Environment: real
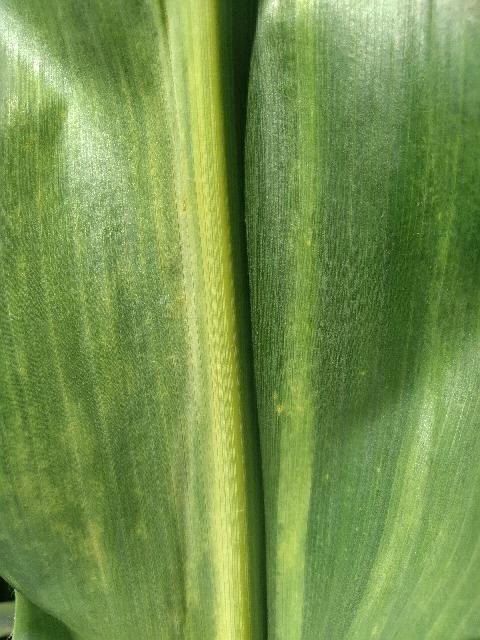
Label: lethal_necrosis